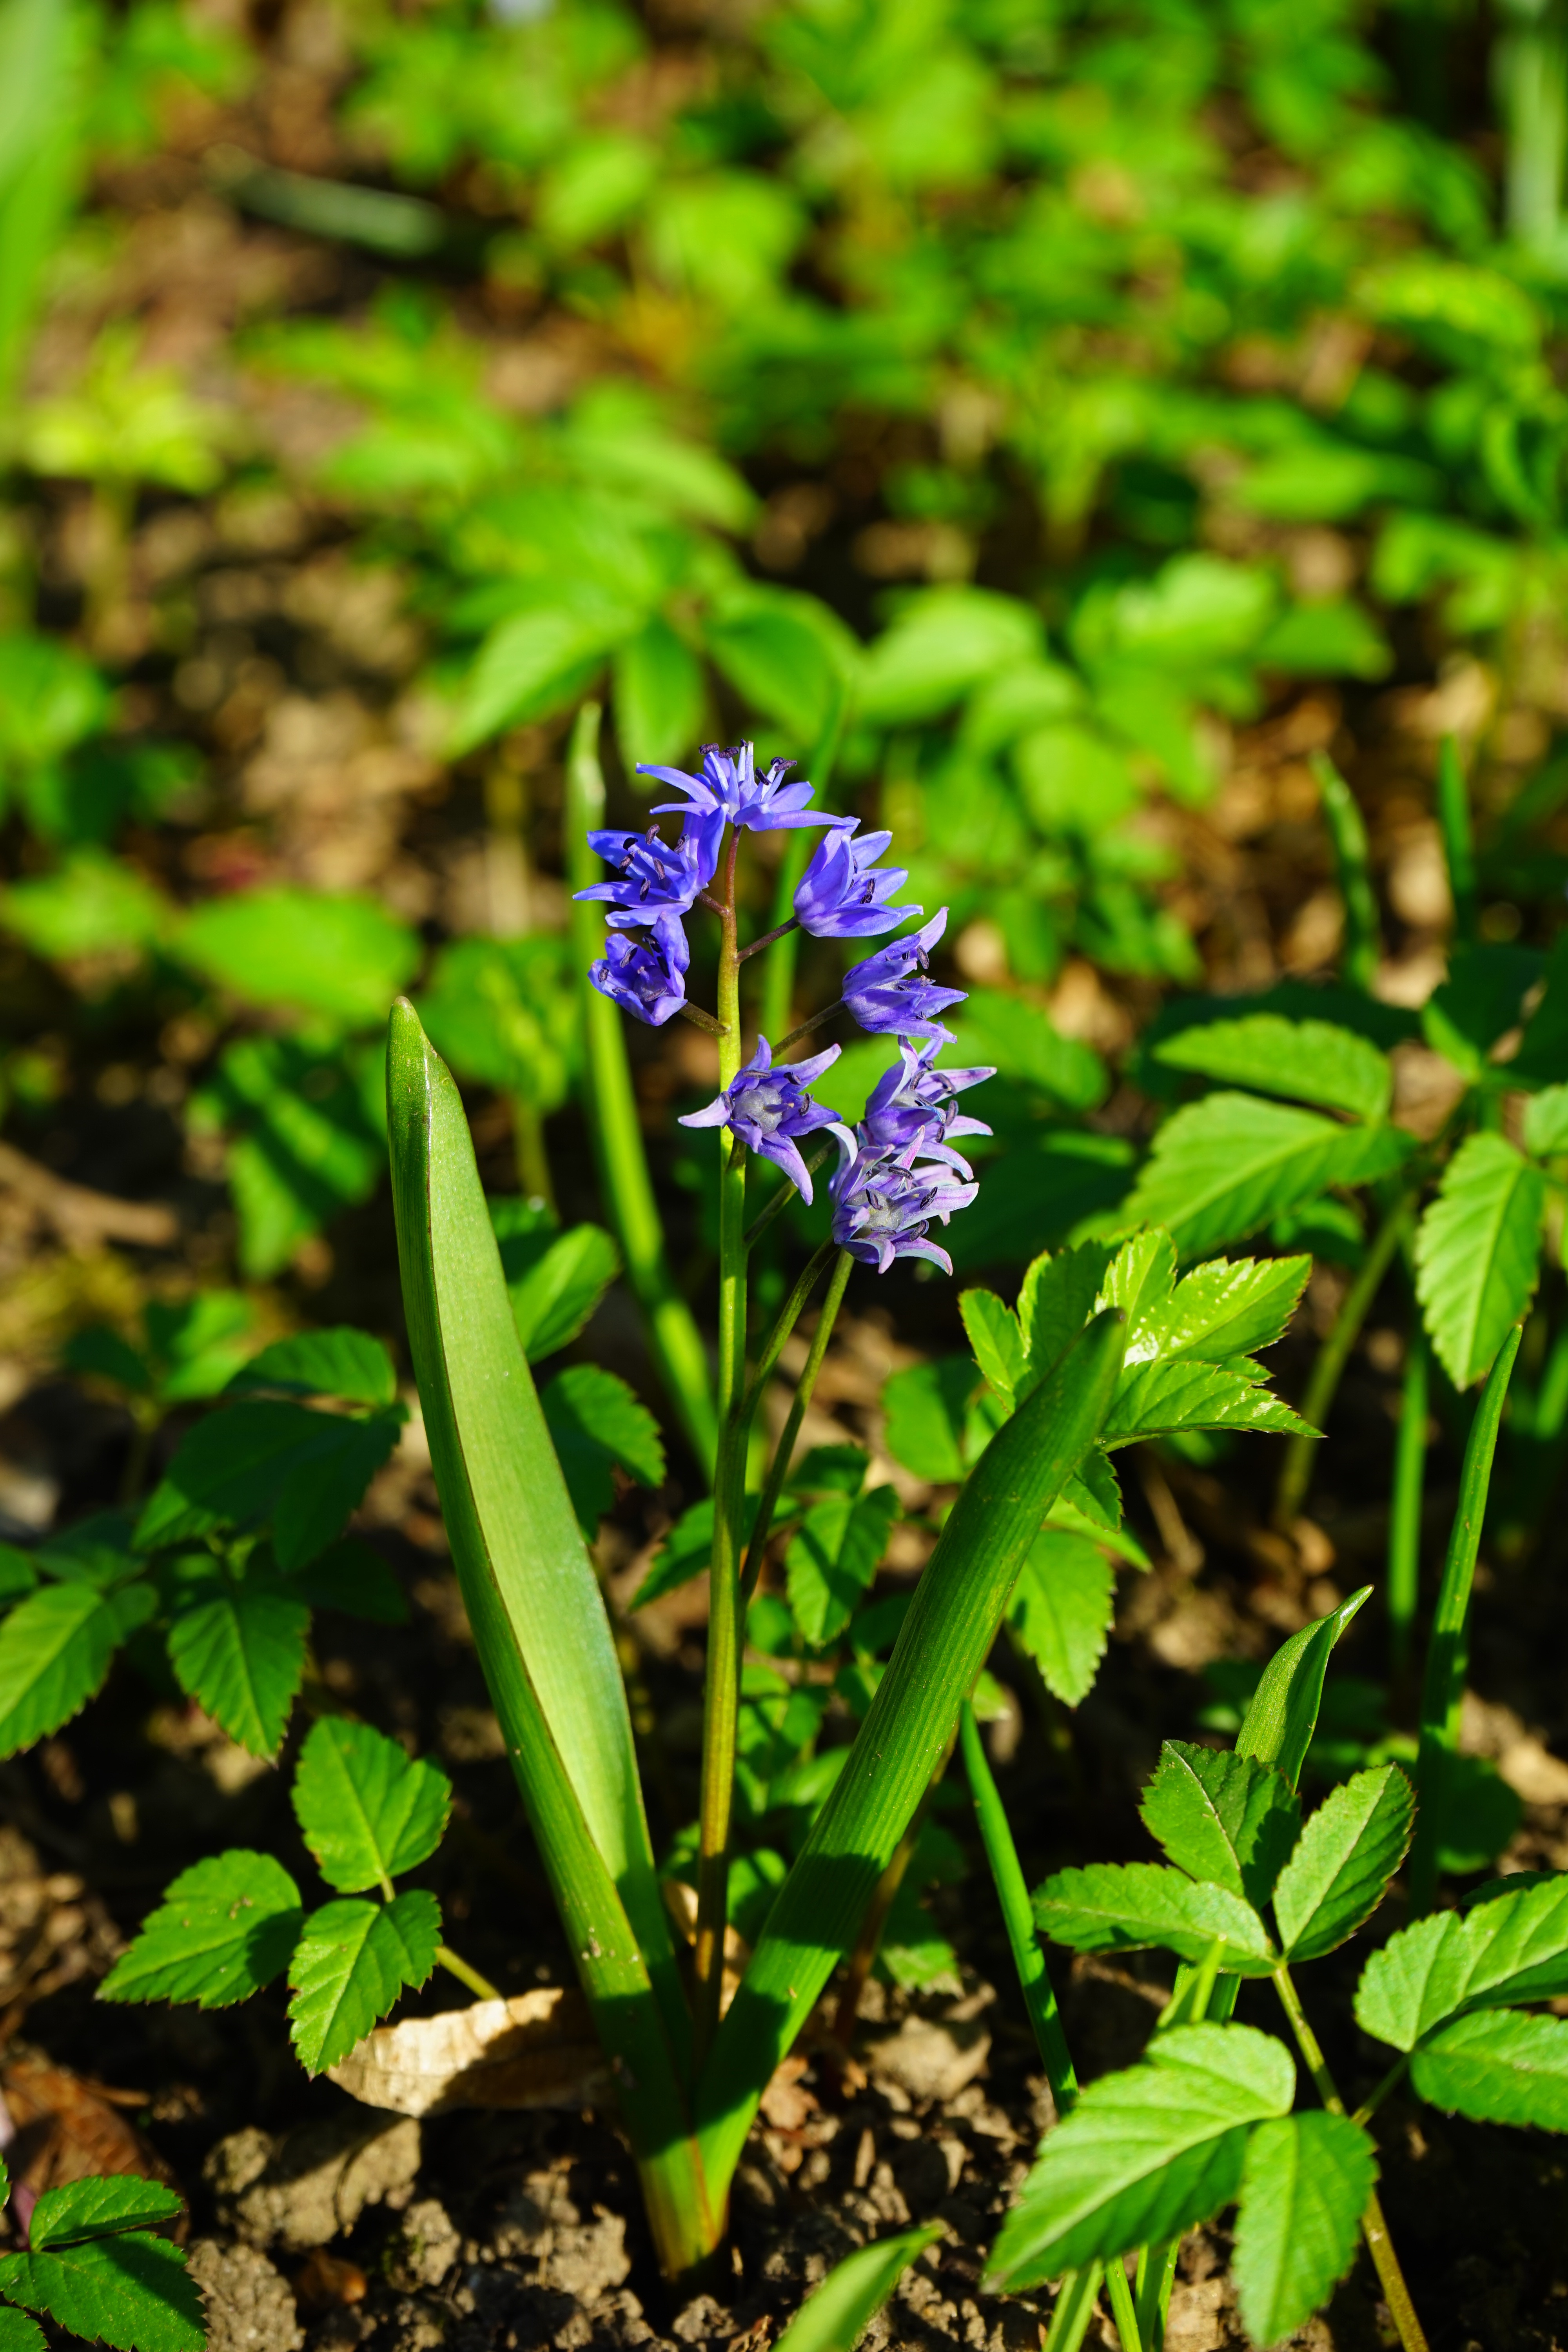
blossom, plant, flower, bloom, spring, herb, botany, blue, garden, flora, wildflower, early bloomer, scilla, harbinger of spring, flowering plant, asparagaceae, blue star, chionodoxa luciliae, asparagus plant, land plant, scilla bifolia, scilloideae, zweibl ttriger blue star, two sea onion